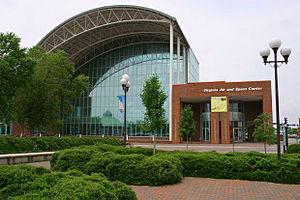
Le Virginia Air and Space Center est un musée consacré à l'aéronautique et à l'astronautique situé à Hampton en Virginie.